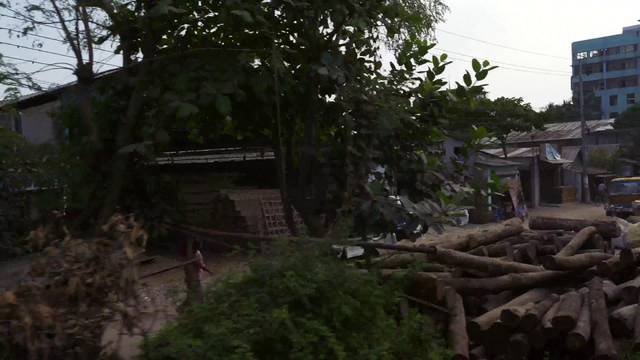
Region: Bangladesh
Coordinates: 23.951, 90.414